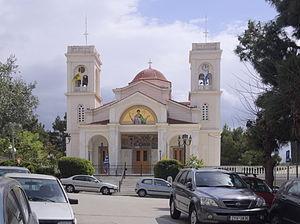
La métropole de Kifissia, Amarousio et Oropos est un évêché de l'Église orthodoxe de Grèce. Elle procède de la scission en deux, en mai 2010, de l'ancienne métropole de l'Attique dont elle prend la succession sur le siège de Kifissia et sur les territoires municipaux de l'est de l'Attique.